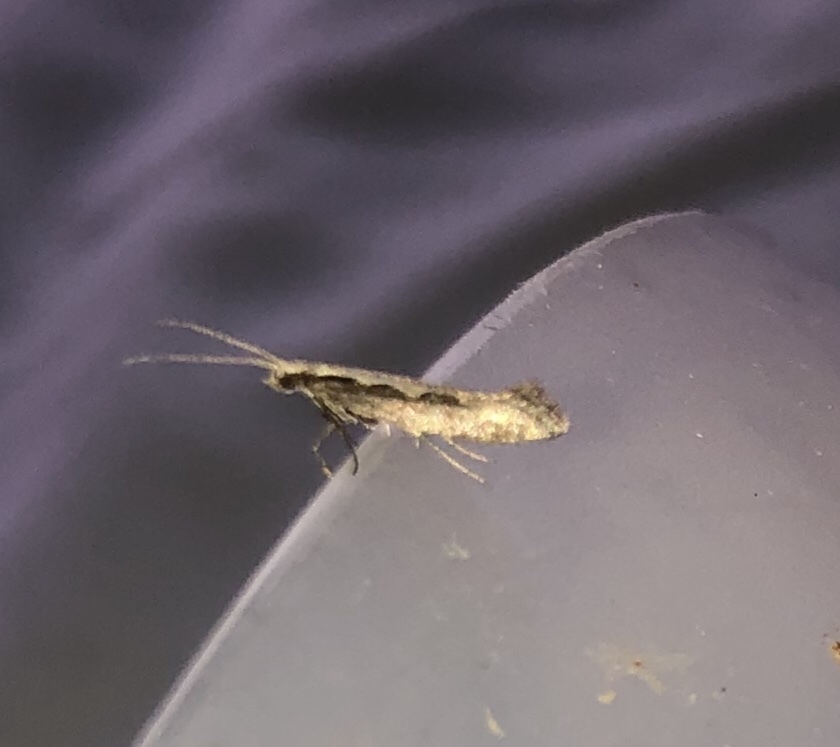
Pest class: diamondback_moth